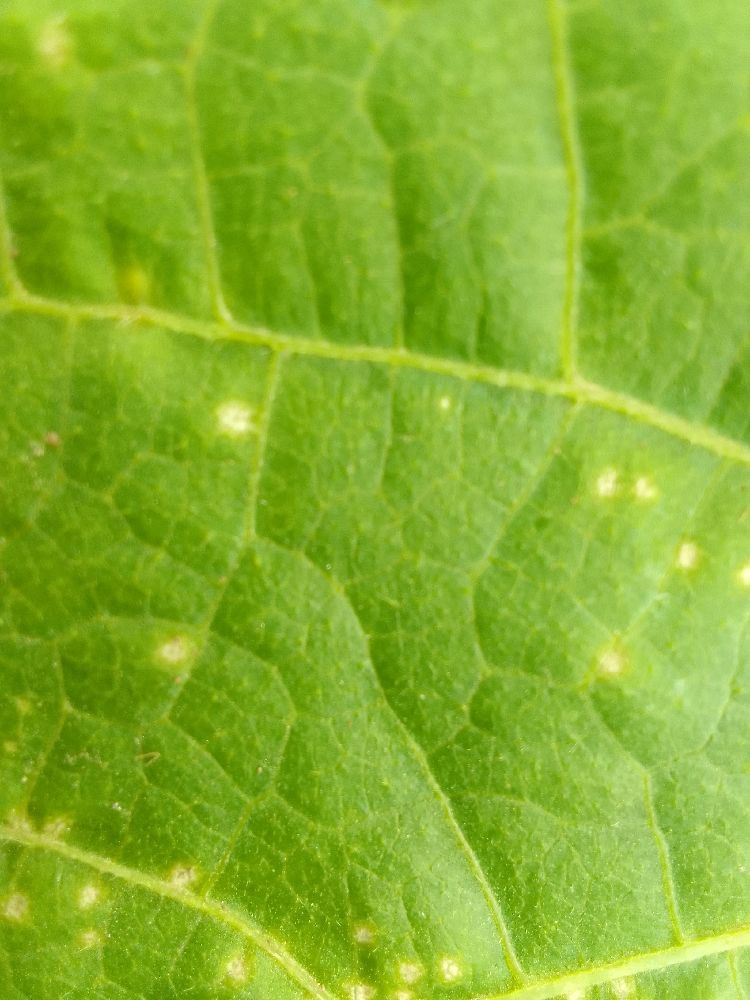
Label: rust